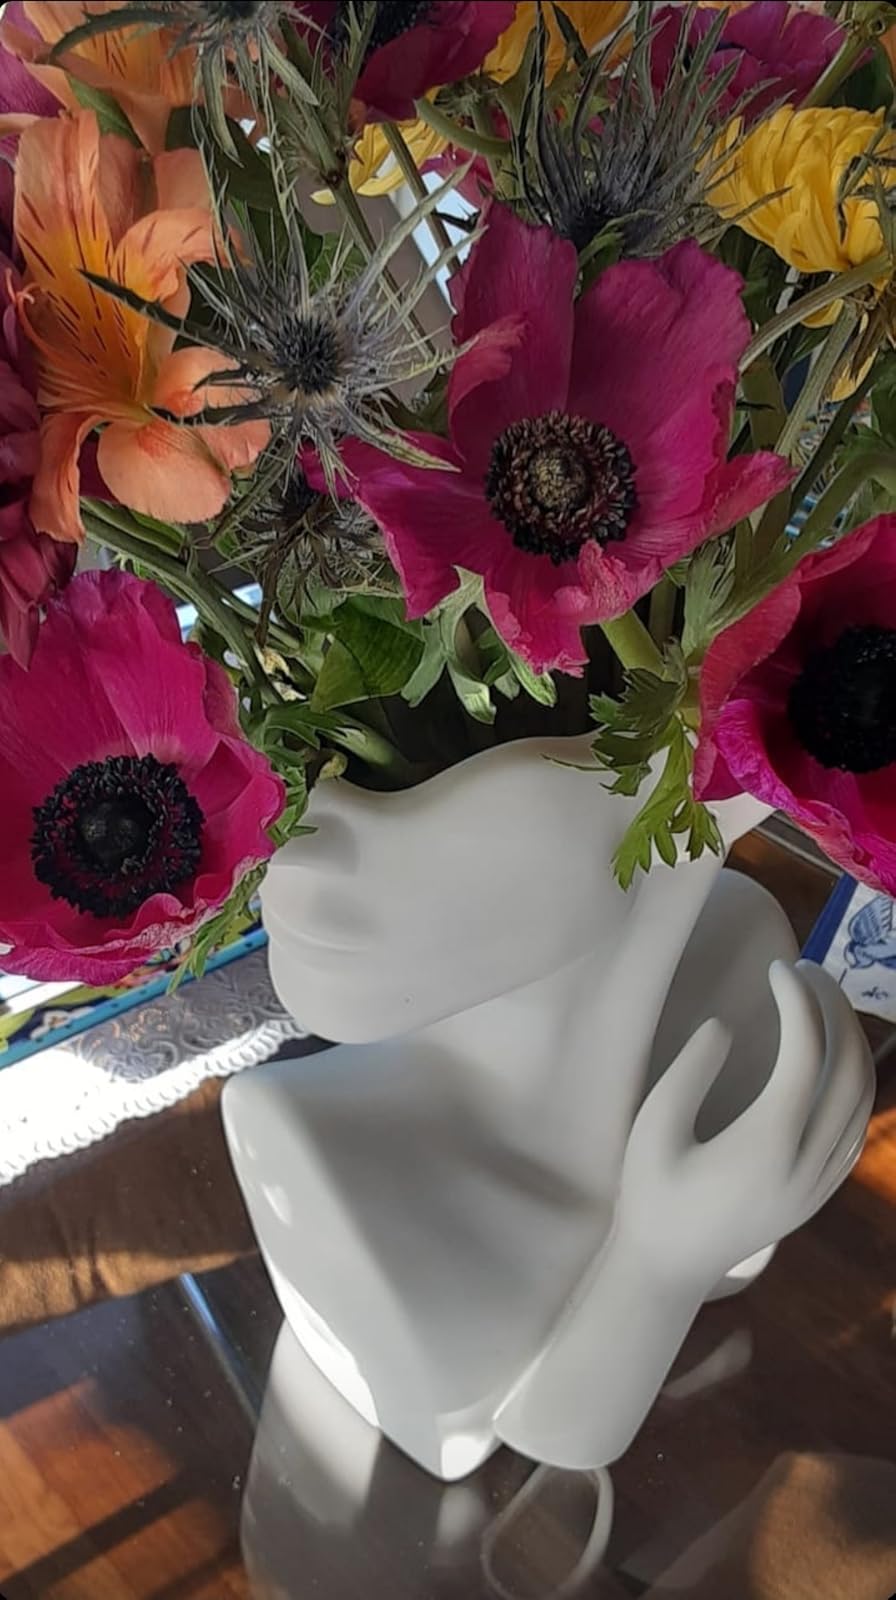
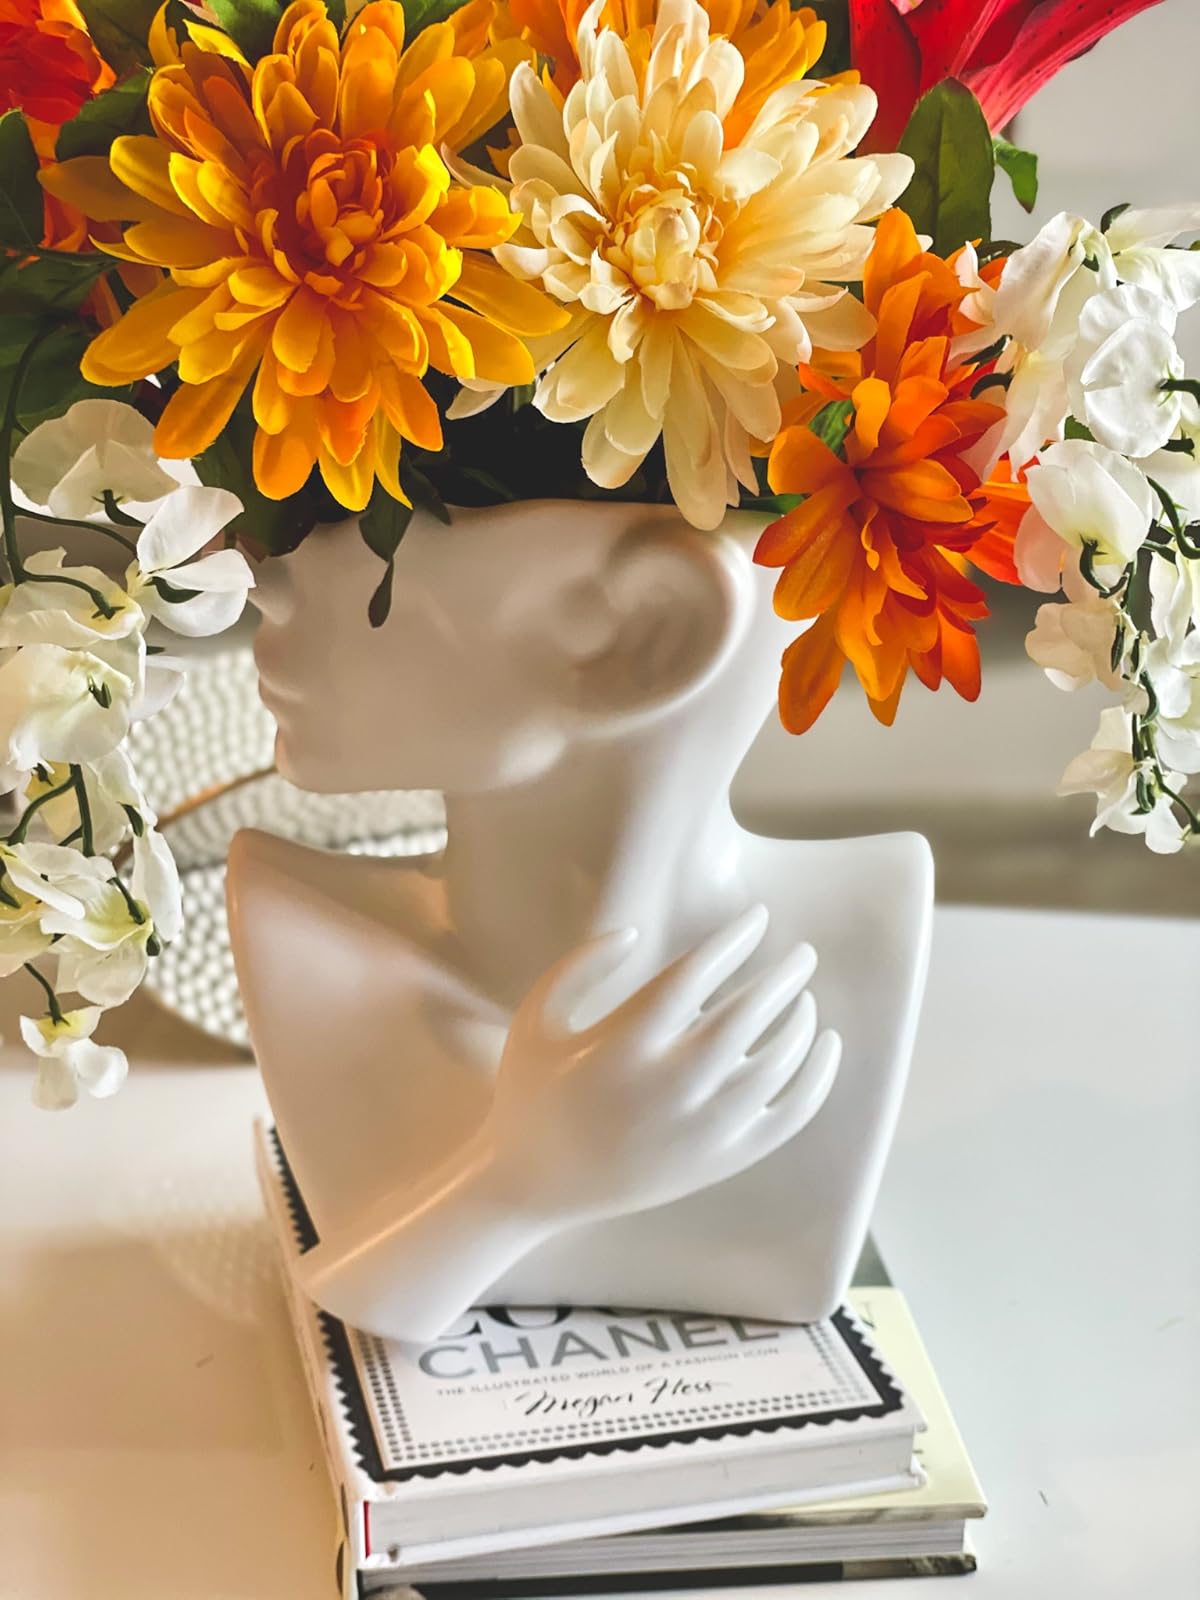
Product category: vase
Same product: yes